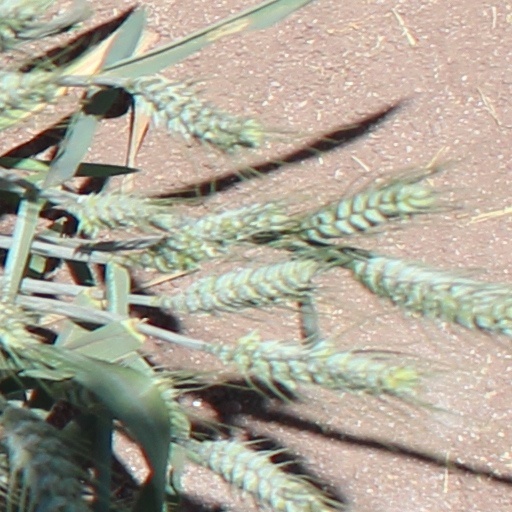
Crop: wheat